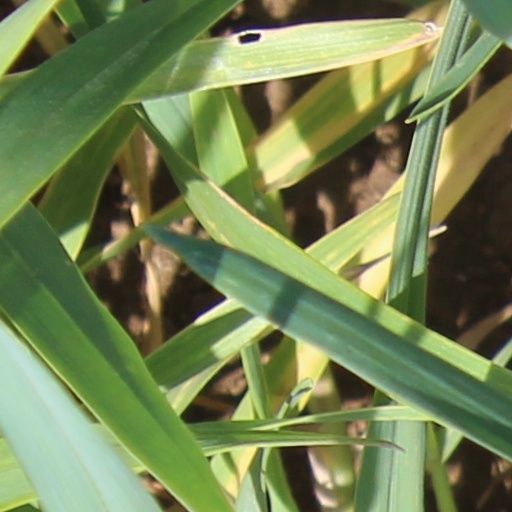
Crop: wheat